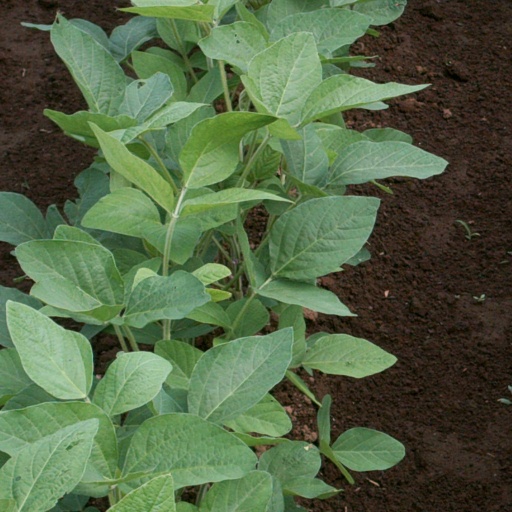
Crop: soybean